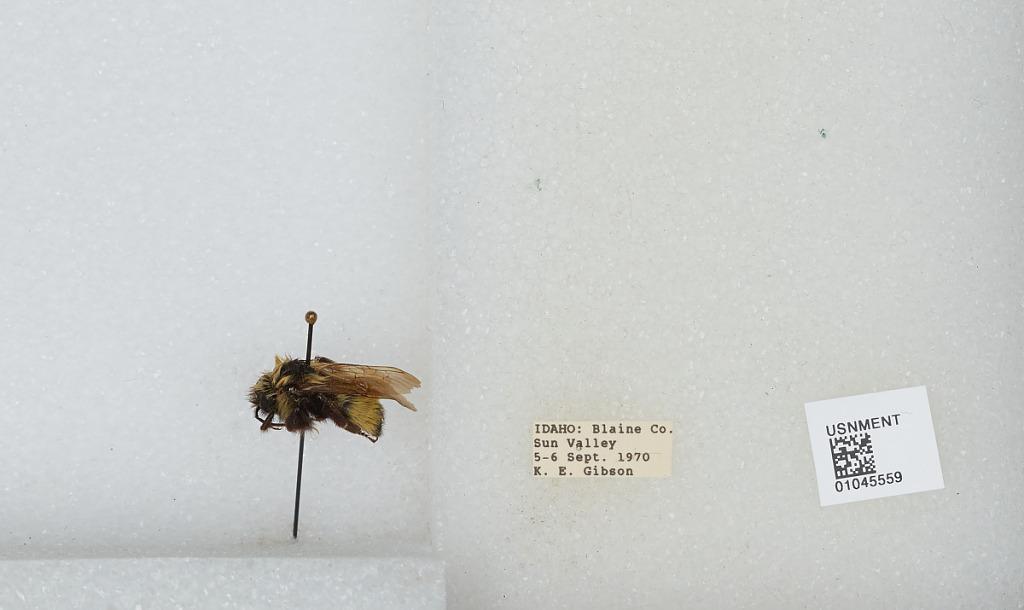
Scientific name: Bombus sp.
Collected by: K. Gibson
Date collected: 1970-9-5
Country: United States
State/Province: Idaho
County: Blaine
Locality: Sun Valley
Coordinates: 43.6806, -114.343